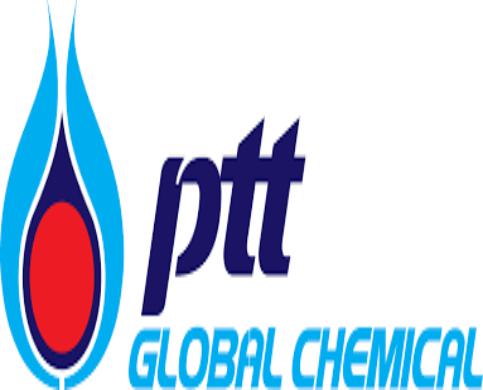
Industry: Others